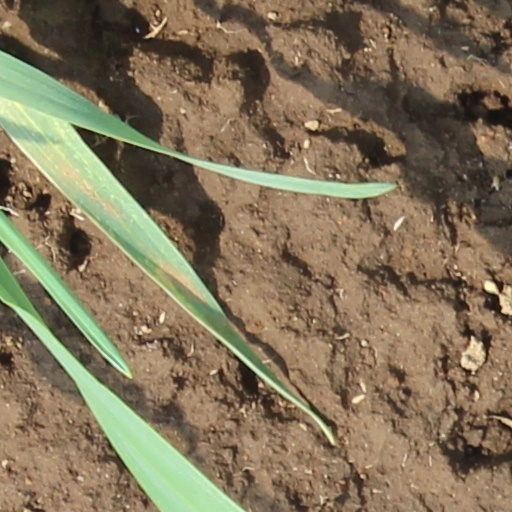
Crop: wheat